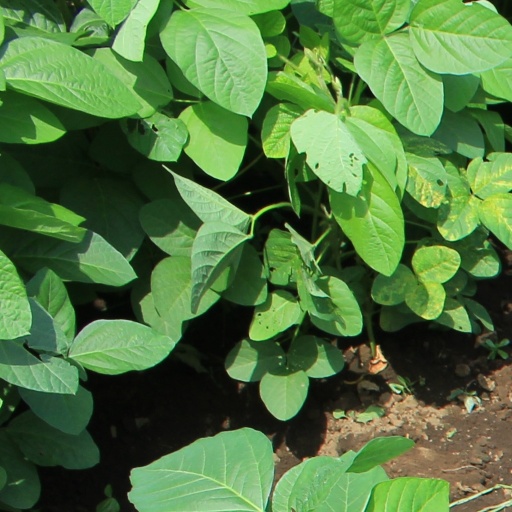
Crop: soybean